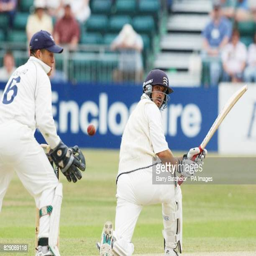
cricket player gets the ball past cricket player during the first day of the match